U.S. Route 4 in New York

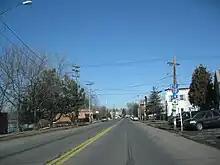
US 4 northbound at 106th Street in Troy. At left is the Hudson River, which US 4 follows from Troy to Hudson Falls.

With the Hudson River to its west, US 4 heads northward once again, leaving NY 197 behind. Not far after Fort Edward, the highway enters Hudson Falls, where it turns into a local road. There, it heads through downtown, intersecting with NY 196 and, soon afterward, NY 254. US 4 makes a sudden curve to the northeast, heading through the rural regions for the rest of its length.